Adelmannsfelden

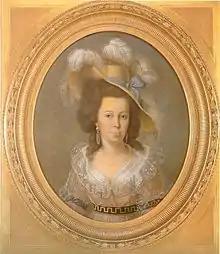
Franziska von Hohenheim around 1790

In 1561, the Reformation reached Adelmannsfelden. Since then, the village has been Protestant dominated. The Protestant community of Adelmannsfelden is part of the . After World War II, many Catholic refugees and displaced people came to Adelsmannsfelden. The Catholic inhabitants of the municipality have access to a Catholic church in Ottenhofen as well as chapels in Bühler and Stöcken which are being spiritually cared for from Abtsgmünd.